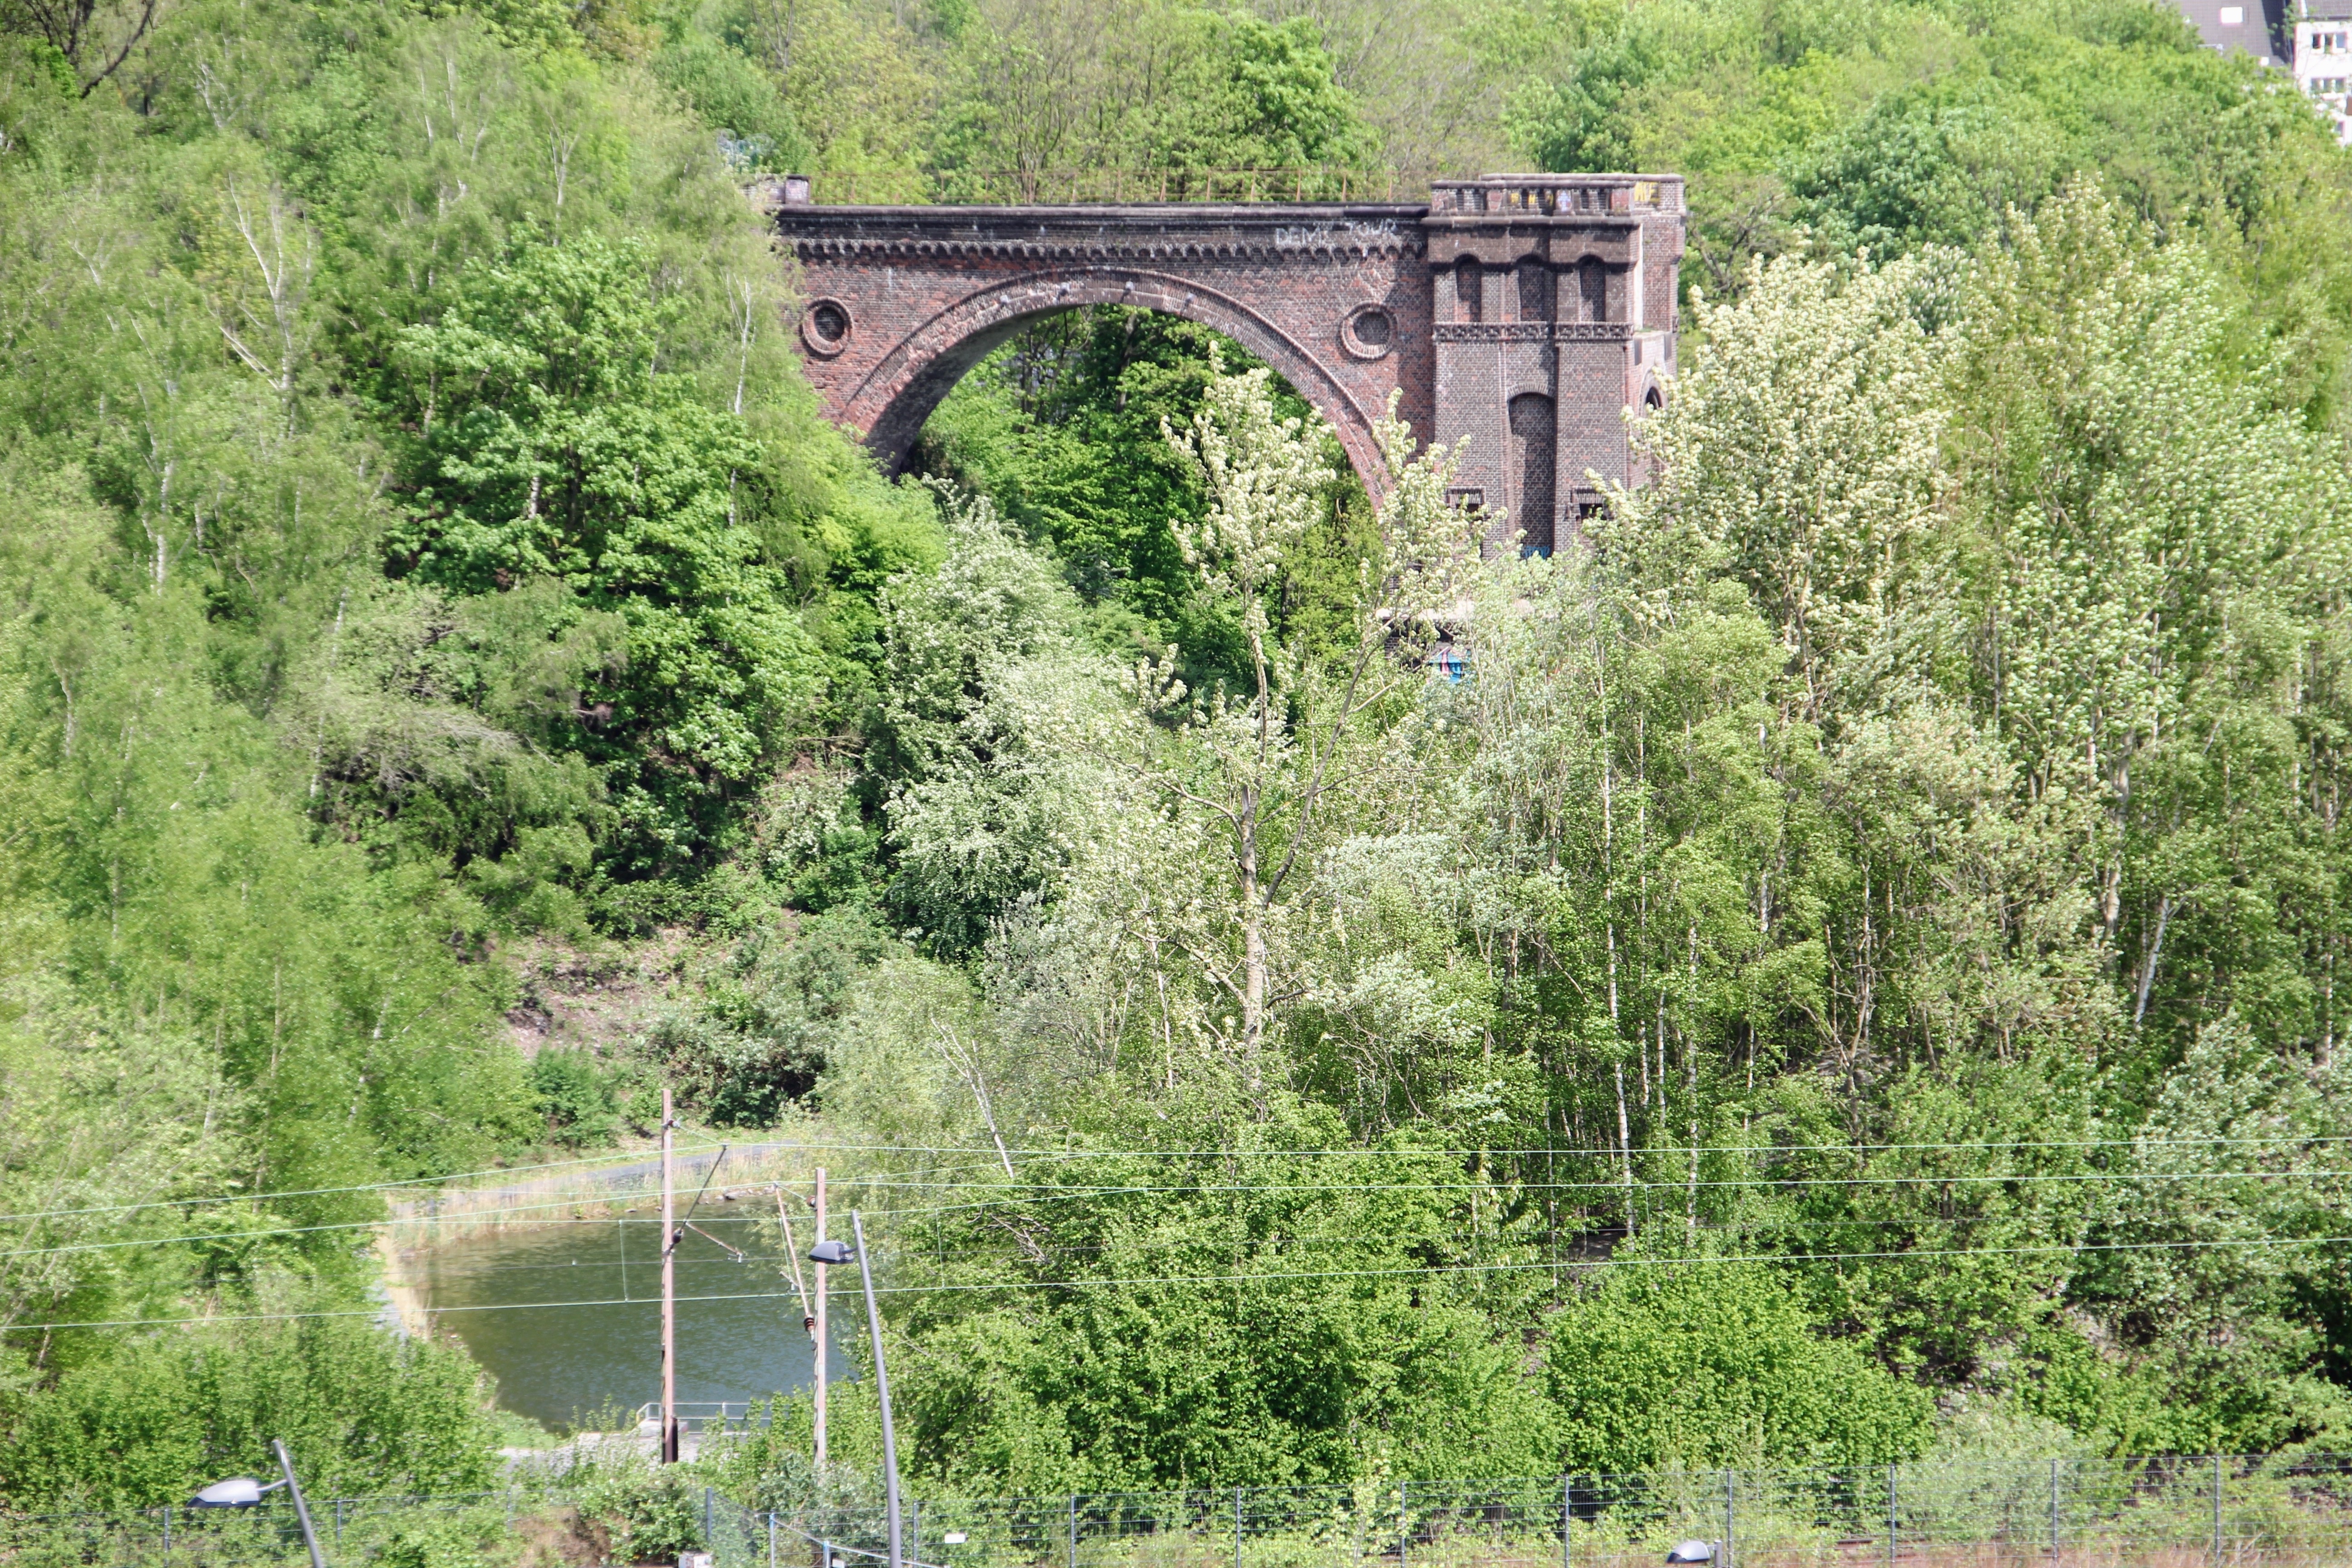
tree, bridge, flower, river, transport, reservoir, garden, waterway, west, viaduct, dortmund, rural area, phoenix lake, h rde, rolling stock